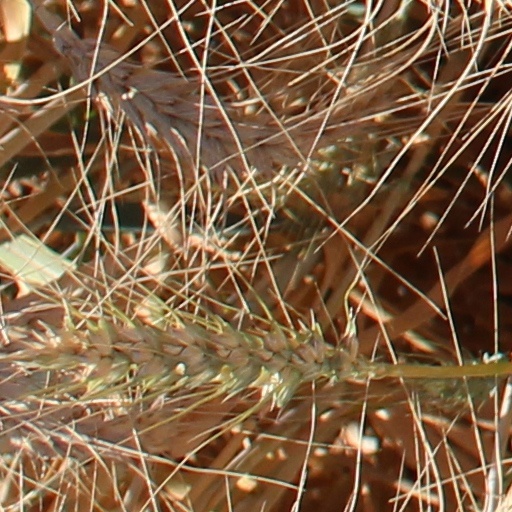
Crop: wheat